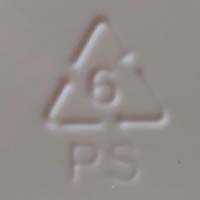
Plastic recycling code class: 6_polystyrene_PS